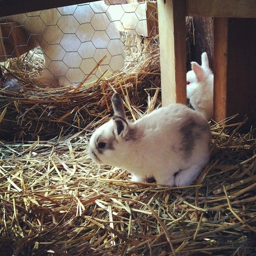
raising rabbits in a colony is exciting !